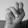
ASL letter: N